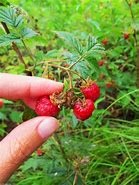
Label: raspberry